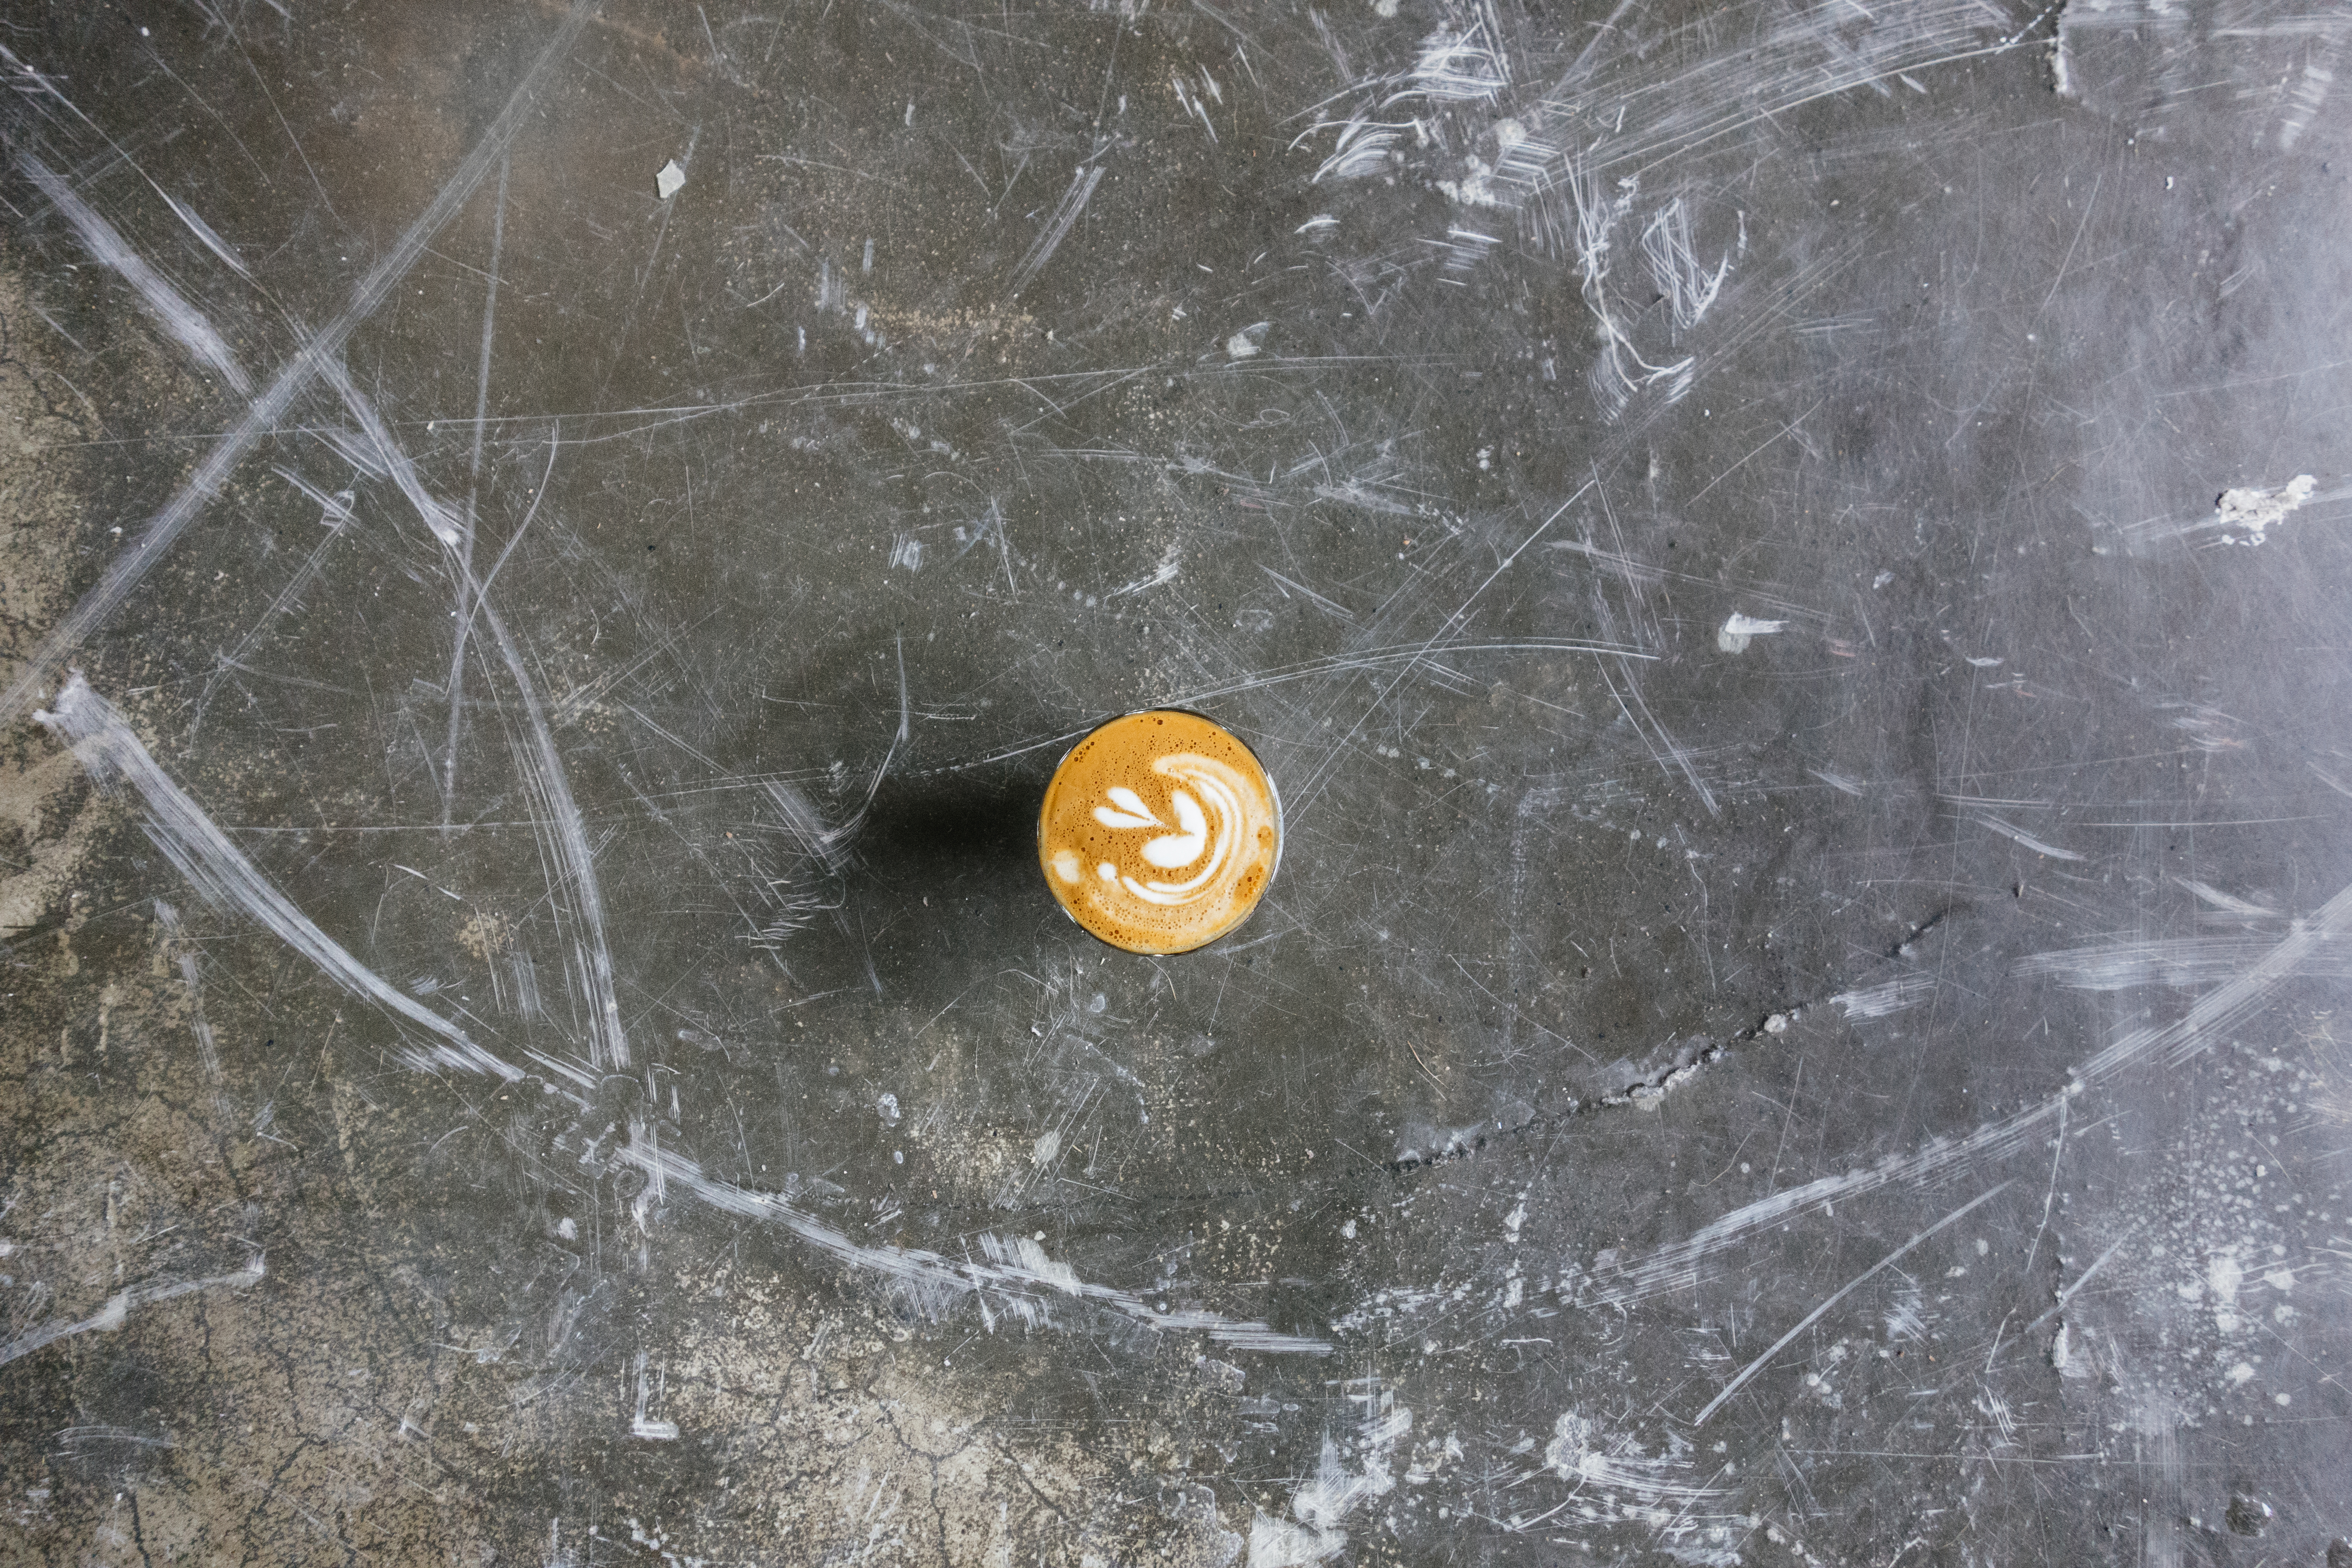
water, coffee, texture, cup, latte, ice, beverage, drink, espresso, cream, material, whippedcream, invertebrate, spider web, publicdomain, background, design, macro photography